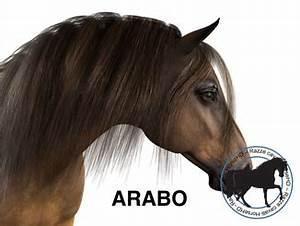
horse